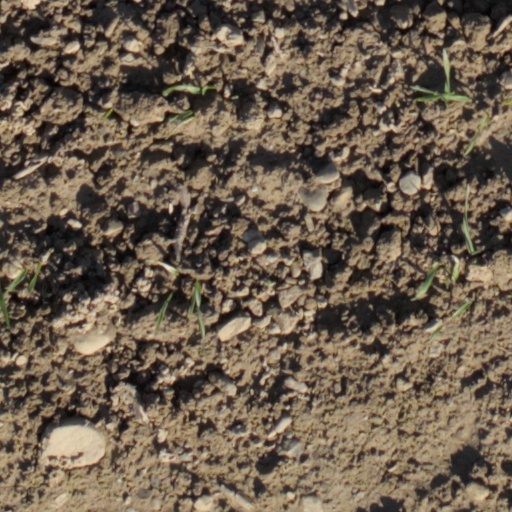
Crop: wheat